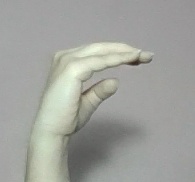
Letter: jeem